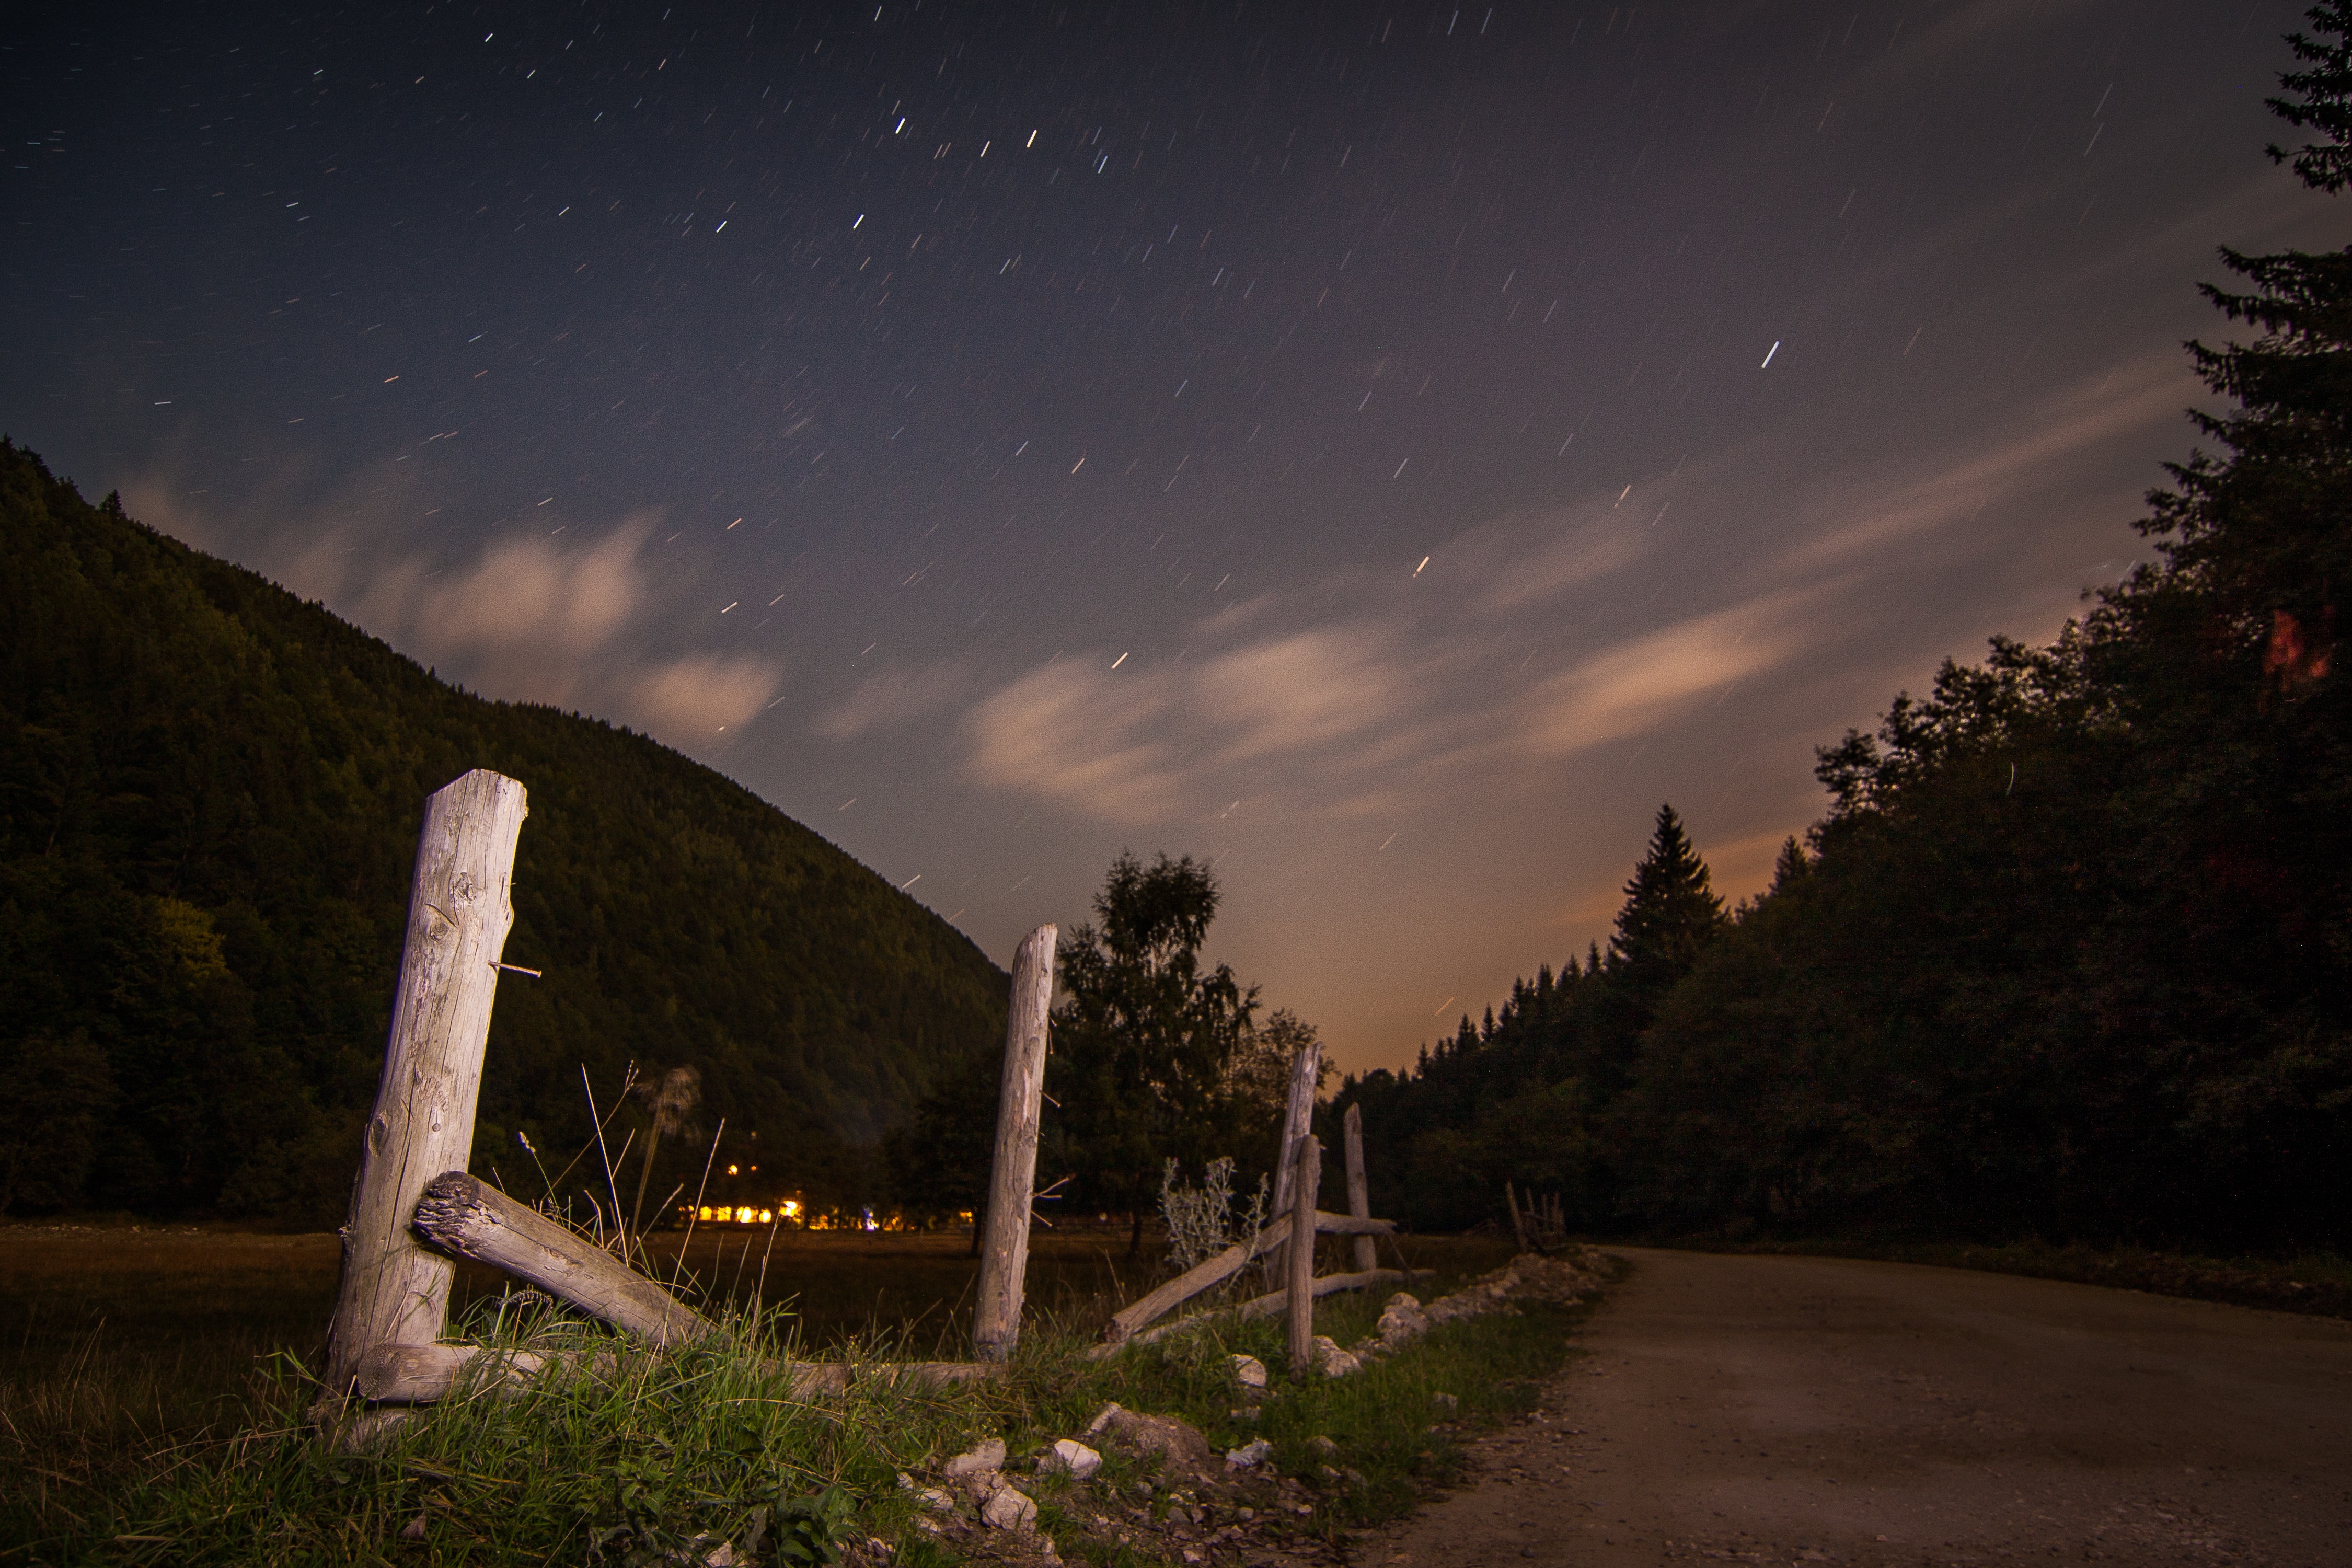
tree, nature, mountain, light, sky, night, sunlight, morning, star, dusk, evening, darkness, long exposure, stars, astronomical object, piatra craiului